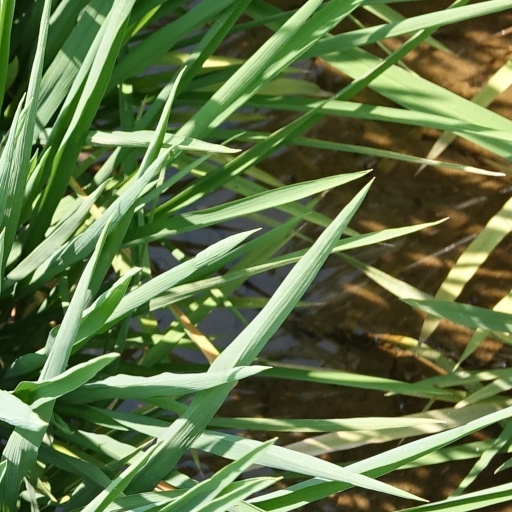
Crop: rice